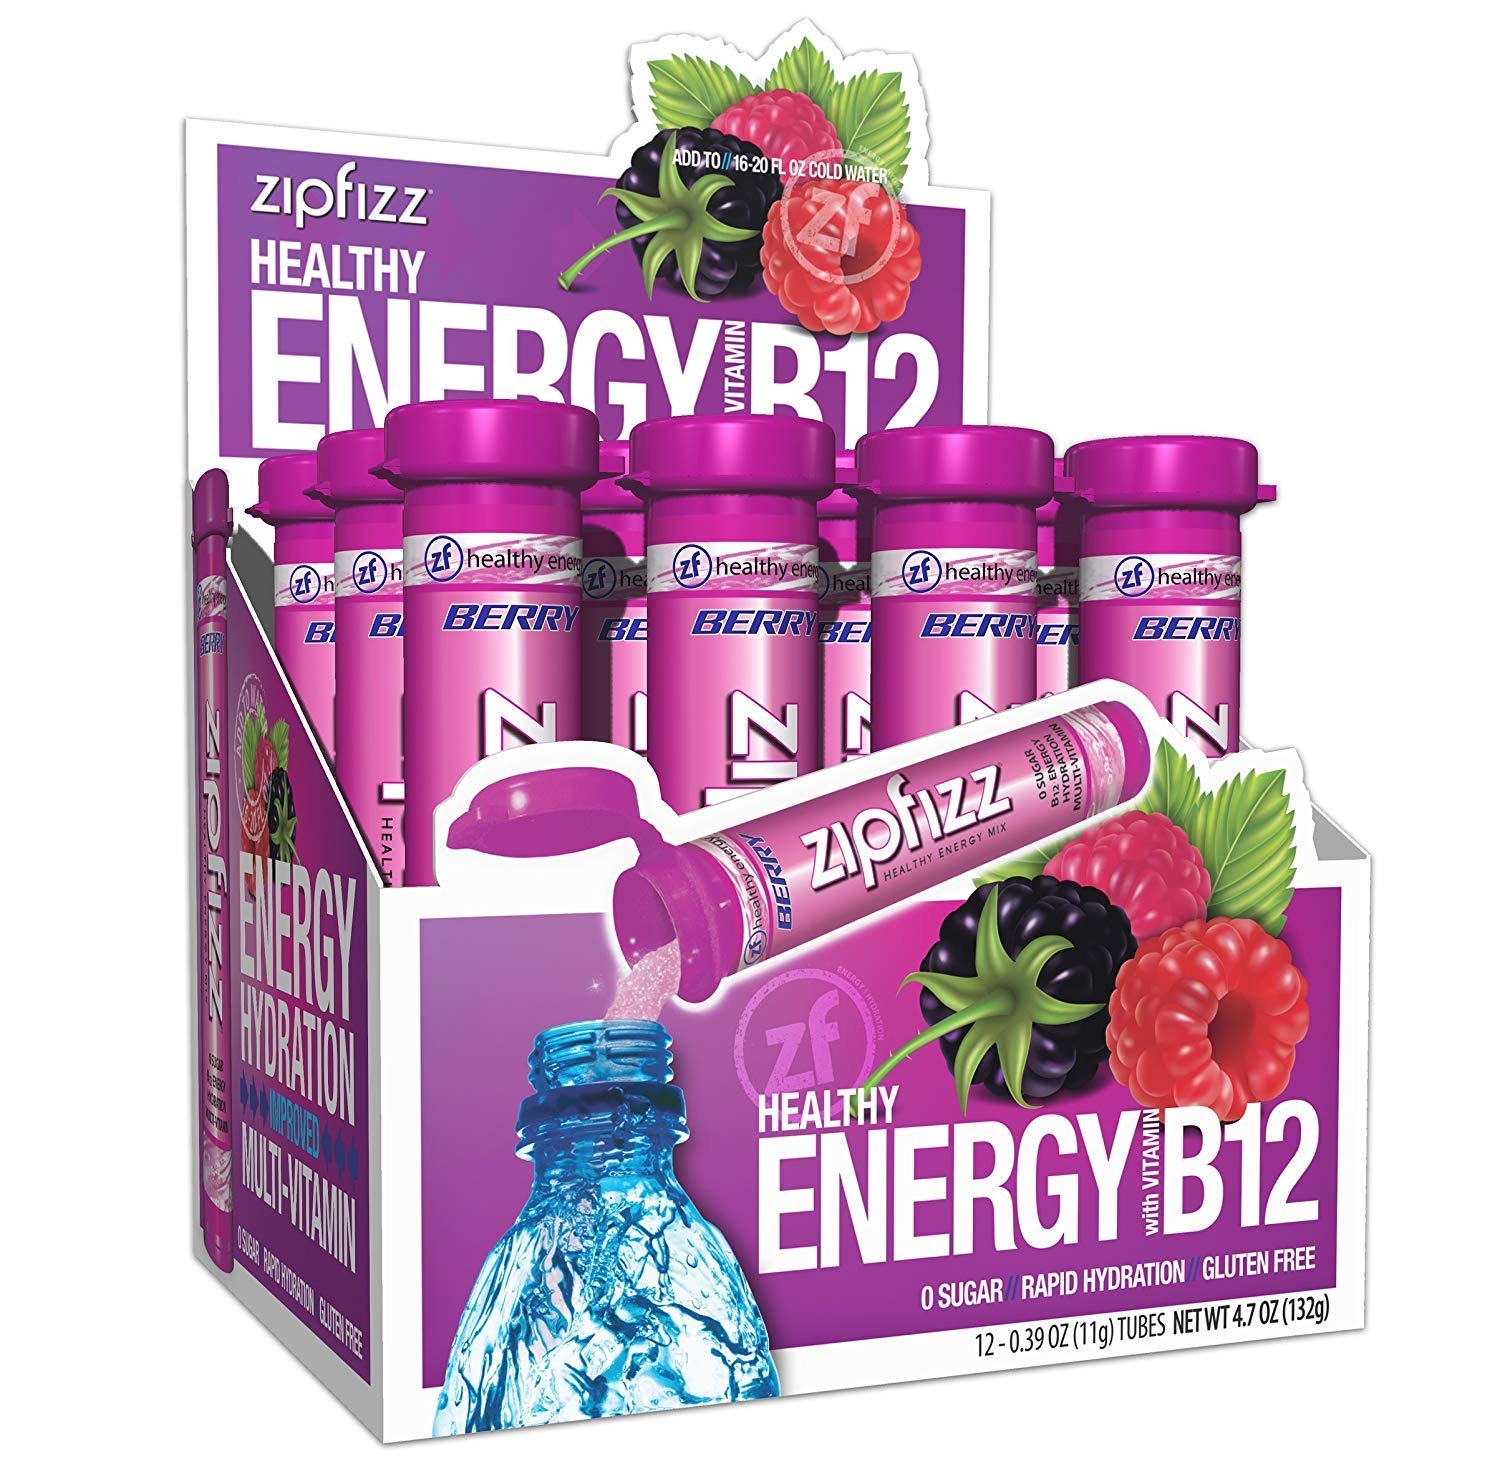
Item Name: Zipfizz Daily Energy Drink Powder, Berry, 12 Pack | 3-in-1 Sustained Energy, Rapid Hydration, and Essential Vitamins | Sugar-Free | Electrolyte Powder | Contains Vitamin B-12 & Antioxidants
Bullet Point 1: 3-in-1 Daily Functional Beverage – Zipfizz Energy Drink Powder combines natural ingredients to deliver sustained energy, liquid electrolytes, and immunity support in one sugar-free, low-carb, and low-calorie daily bubbly beverage.
Bullet Point 2: Refreshing Berry Flavor – Enjoy the sweet blend of juicy berries for a sweet and refreshing natural energy boost. Simply add Zipfizz powder to 16-20 ounces of water or other non-carbonated beverage, shake, and enjoy!
Bullet Point 3: Packed with Vitamins and Natural Electrolytes – Our comprehensive formula contains 100% of recommended daily vitamins in two tubes, including 500mg of Vitamin C, 950mg of Potassium, 2500mcg of B12, and 105mg of Magnesium. Zero sugar, no artificial flavors or colors, no preservatives, and gluten free.
Bullet Point 4: Convenient and Portable for On-The-Go – From replacing your morning coffee to providing essential post-workout hydration and nutrients, Zipfizz’s single-serving hydration sticks are great for traveling and busy schedules.
Bullet Point 5: 100% Happiness Guarantee – We pride ourselves on using healthy, natural ingredients to deliver high-quality taste, nutrition, energy, and hydration. Whether you're an athlete pushing the boundaries of physical performance, a professional striving for success, or a student pursuing academic excellence, Zipfizz is your trusted companion on the journey to greatness.
Value: 4.7
Unit: Ounce

Price: 21.16